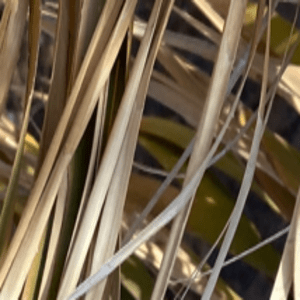
Label: Potassium Deficiency